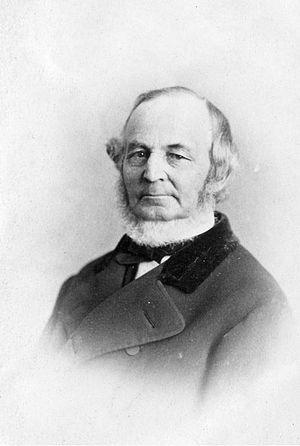
Edwin Atwater, né à Williston le 14 septembre 1808 et mort le 18 juin 1874 à Montréal à l'âge de 65 ans, homme d'affaires, administrateur et politicien municipal. Il fut un des administrateurs fondateurs de la Banque d'Épargne de la Cité et du District de Montréal.